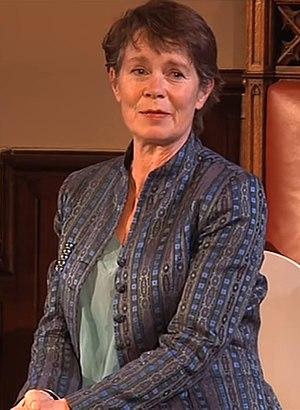
Celia Imrie, née le 15 juillet 1952 à Guildford, est une actrice britannique.